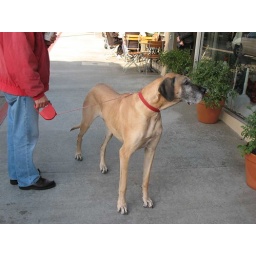
Seen on a sidewalk in Brentwood, this dog is alert for something to eat, such as an entire moose.